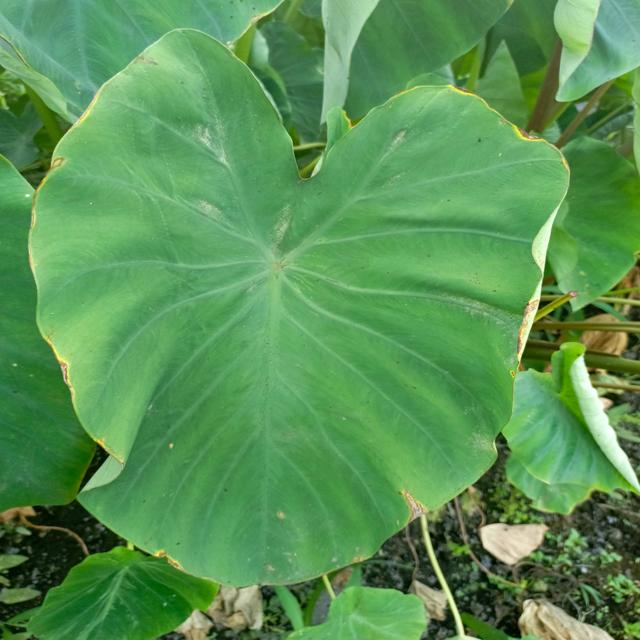
Label: Early_Blight